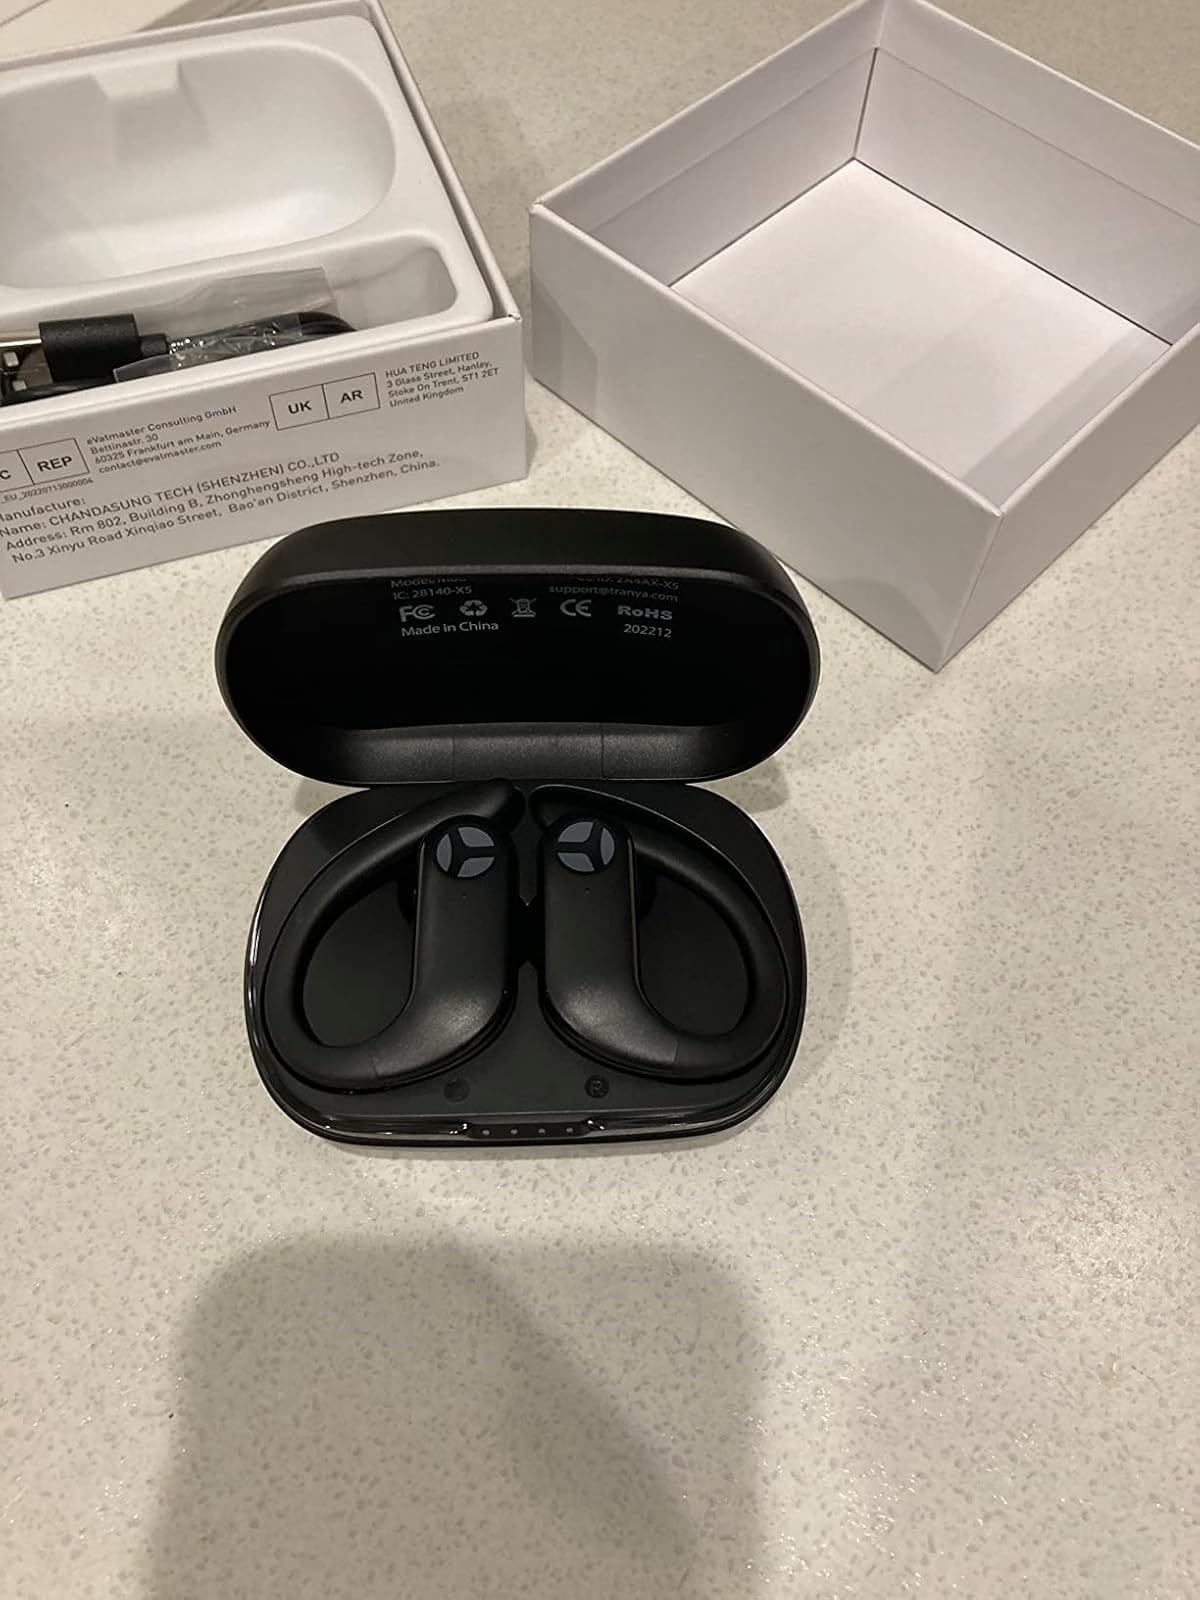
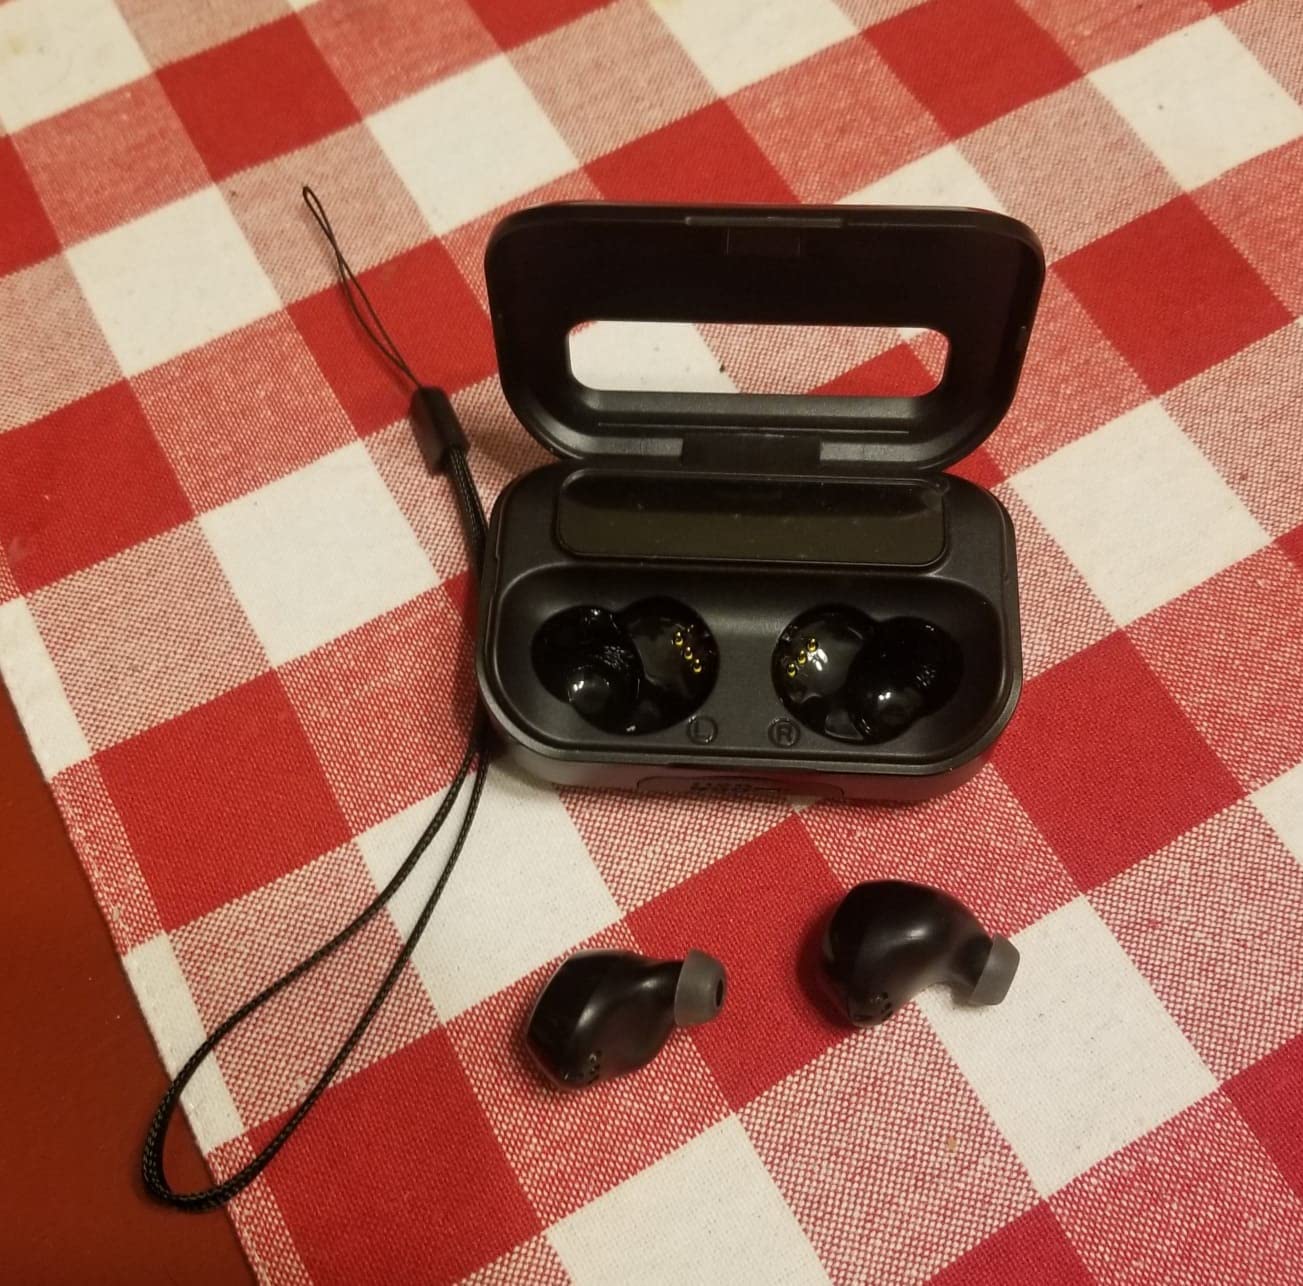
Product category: earbuds
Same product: no